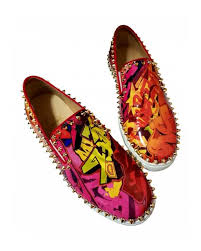
Label: Boat